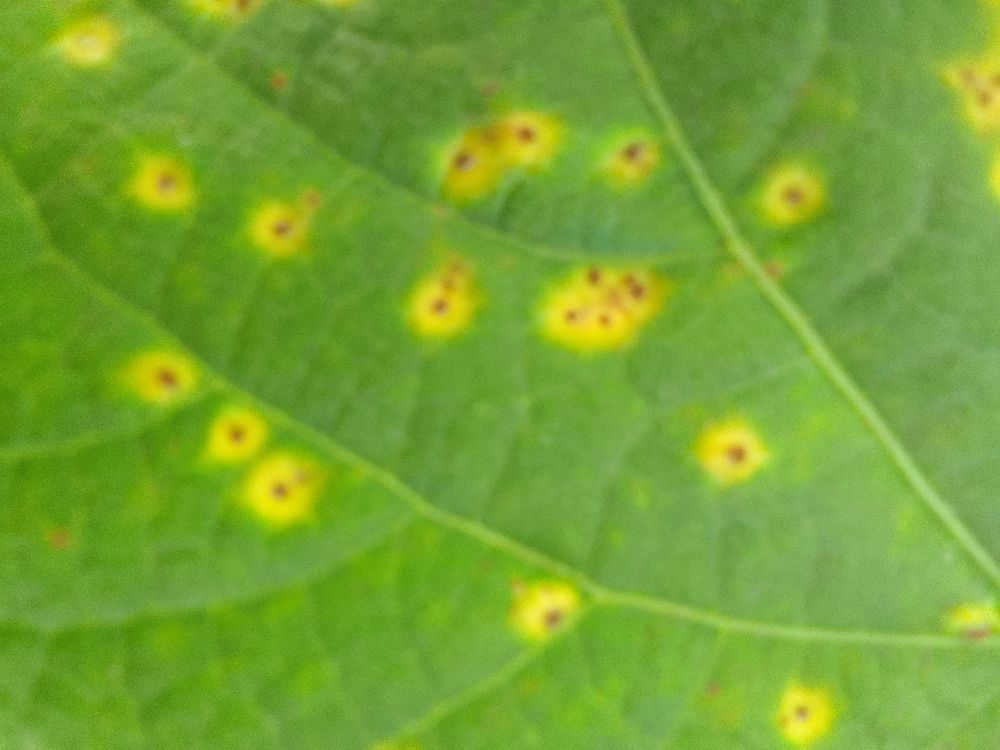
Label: rust